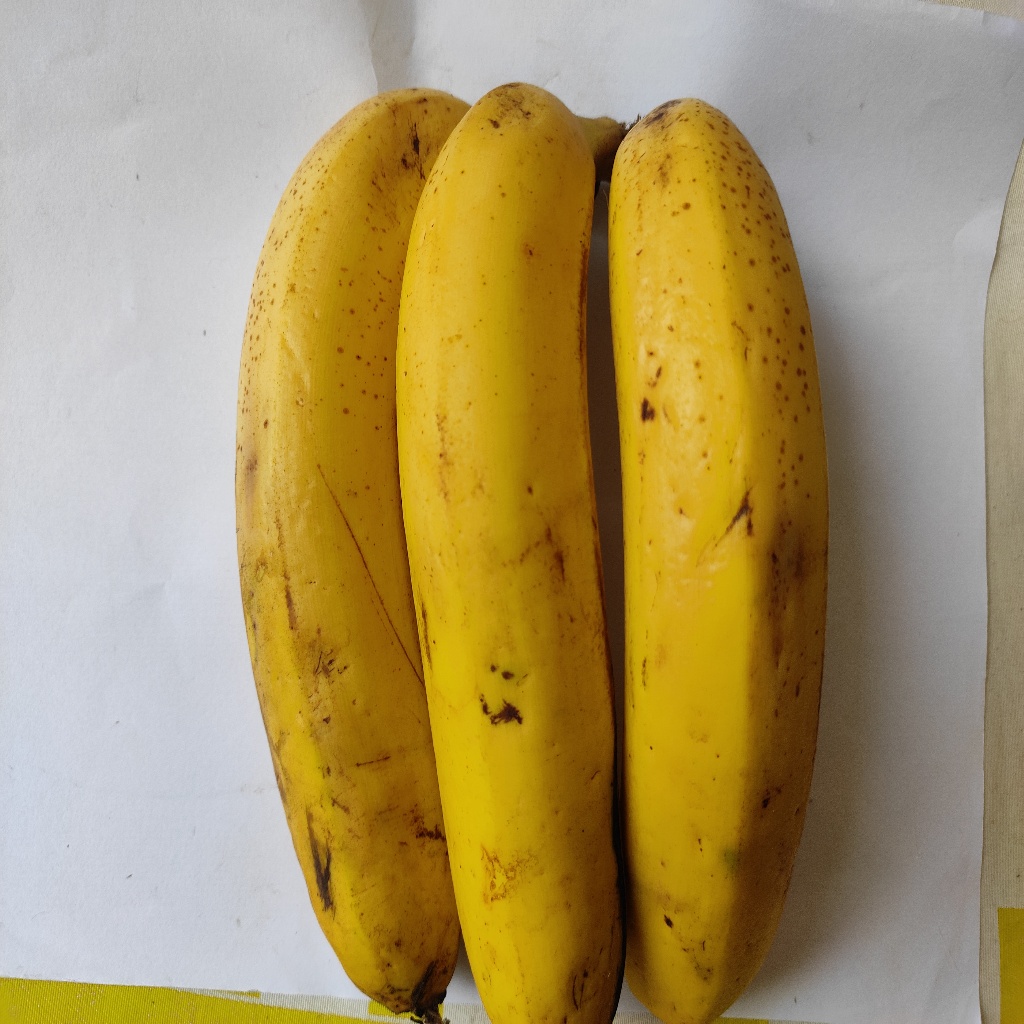
Crop: banana
Quality class: Class_A